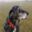
Label: dog